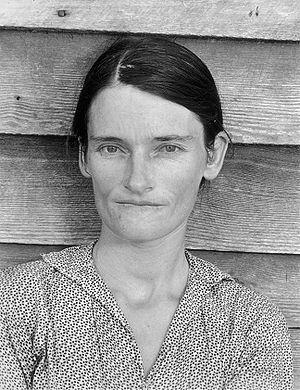
Walker Evans, né le 3 novembre 1903 à Saint-Louis, dans le Missouri, et mort le 10 avril 1975, à New Haven, dans le Connecticut, est un photographe documentaire américain.
Louons maintenant les grands hommes est un livre comprenant des textes de l'écrivain américain James Agee et des photographies du photographe Walker Evans publié en 1941 aux États-Unis. Le titre fait référence à un passage du Siracide qui commence par « Faisons l'éloge de ces personnages glorieux qui sont nos ancêtres. », soit en anglais : « Let us now praise famous men, and our fathers that begat us. » Le livre a par la suite inspiré Aaron Copland pour son opéra The Tender Land et surtout poussé William Christenberry à se consacrer à la photographie.
La Farm Security Administration est un organisme américain créé par le ministère de l'agriculture en 1937, chargé d'aider les fermiers les plus pauvres touchés par la Grande Dépression.